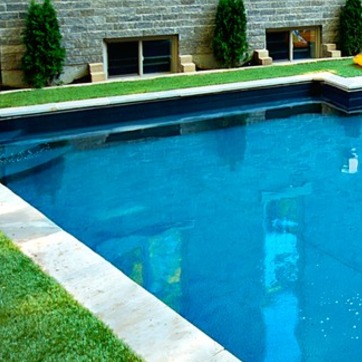
Material: water